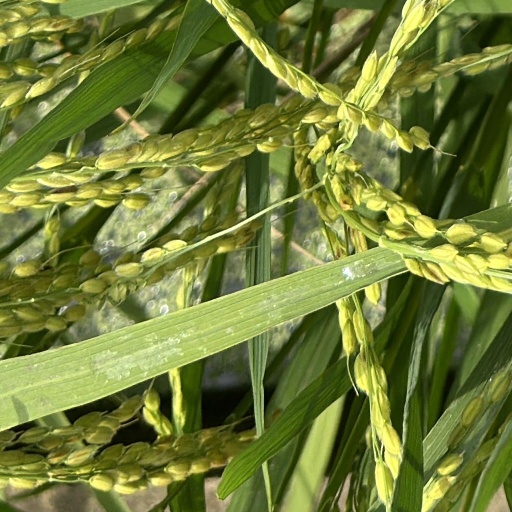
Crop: rice